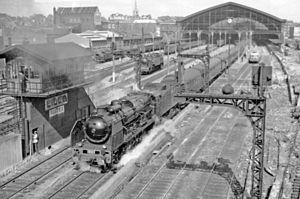
Il s'agit des locomotives acquises par les anciennes compagnies et réformées avant la création de la SNCF le 1ᵉʳ janvier 1938.
Les 231 Nord 3.1171 à 3.1198 et 3.1111 à 1130 souvent surnommées Pacific Chapelon Nord sont des locomotives à vapeur françaises de vitesse de type Pacific pour trains de voyageurs de la Compagnie des chemins de fer du Nord. En 1938, à la création de la SNCF, elles deviennent 2-231 E 1 à 48.